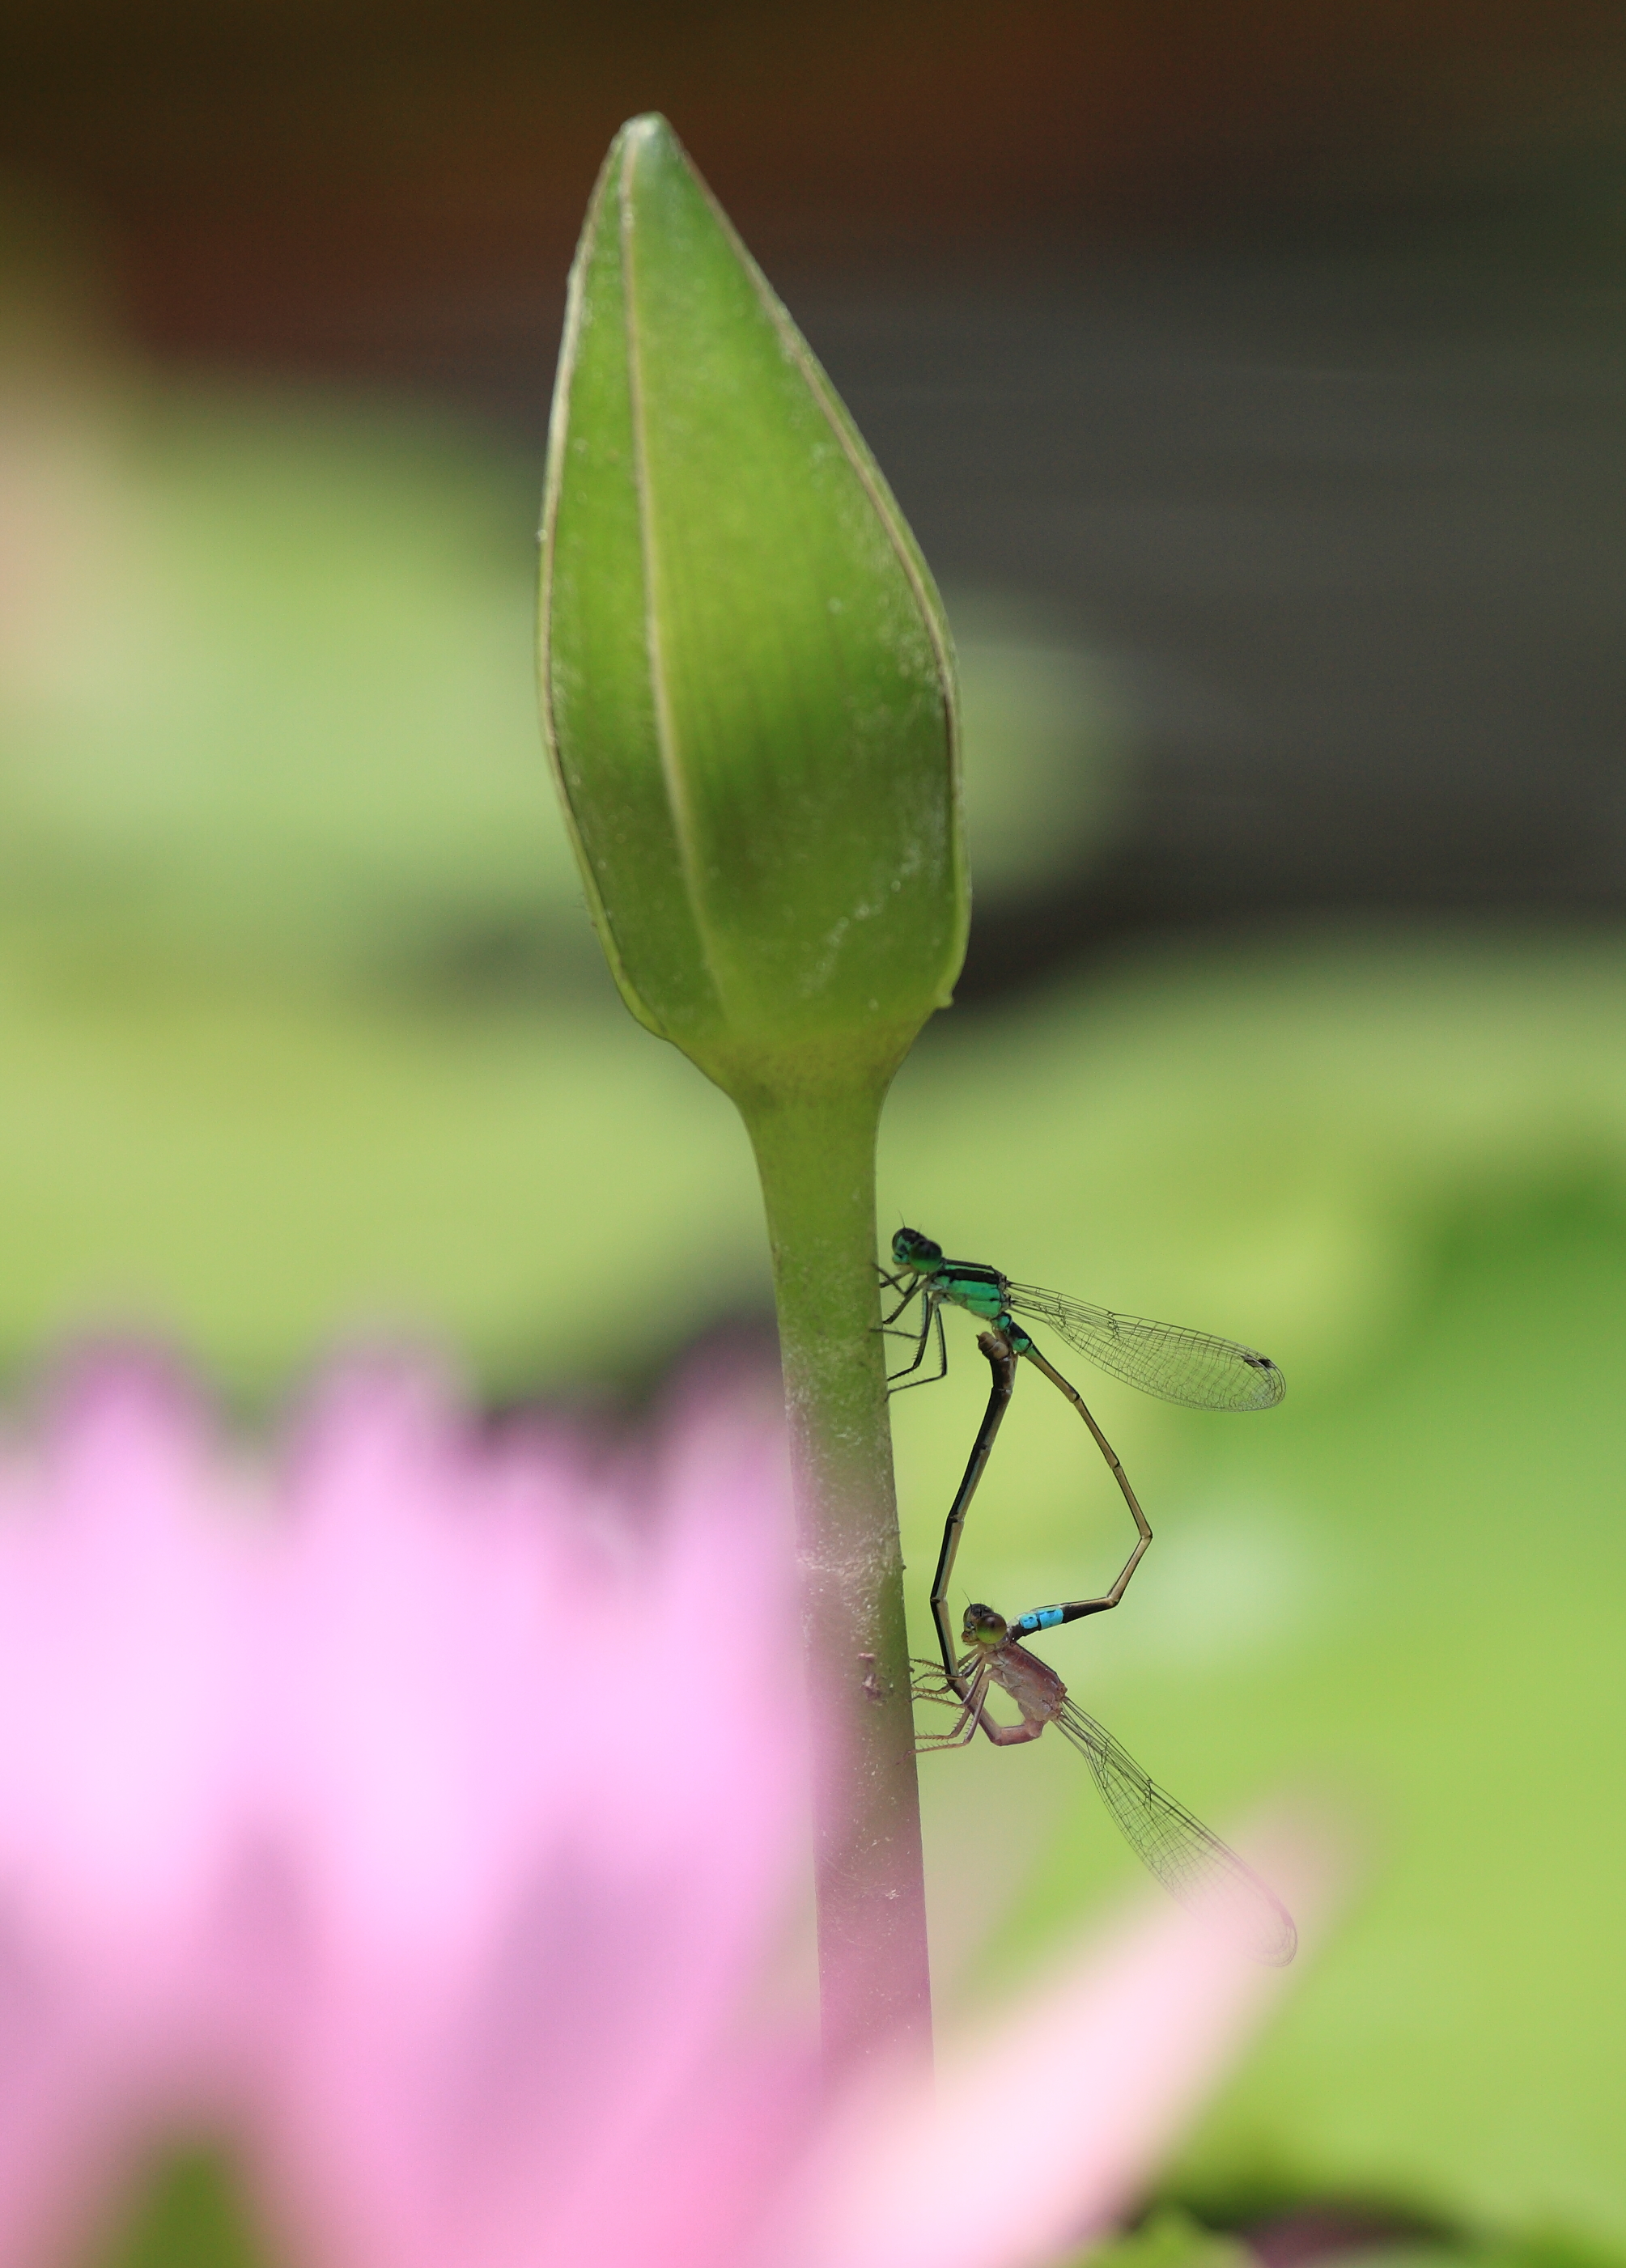
nature, grass, plant, photography, leaf, flower, petal, green, golden, high, insect, botany, yellow, flora, fauna, invertebrate, close up, 5d, common, hires, bud, african, damselfly, markii, ischnura, hi, res, resolution, canon70200f4l, senegal, ubiquitous, copulation, bluetail, senegalensis, dartlet, macro photography, plant stem